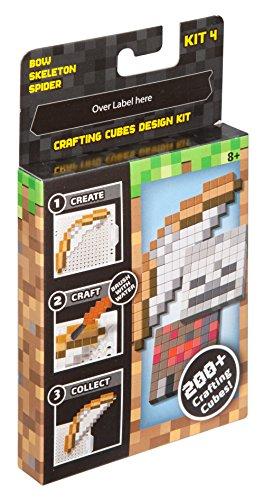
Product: Minecraft Crafting Table Refill Pack #4
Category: Toys & Games | Toy Figures & Playsets | Playsets & Vehicles | Playsets
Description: Time to stock-up on supplies for your Minecraft Crafting Table.
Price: $15.89
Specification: ProductDimensions:4x0.5x7inches|ItemWeight:3.2ounces|ShippingWeight:3.2ounces(Viewshippingratesandpolicies)|DomesticShipping:ItemcanbeshippedwithinU.S.|InternationalShipping:ThisitemcanbeshippedtoselectcountriesoutsideoftheU.S.LearnMore|ASIN:B00RWZV64U|Itemmodelnumber:DFV43|Manufacturerrecommendedage:8-12years